Marcus Pürk

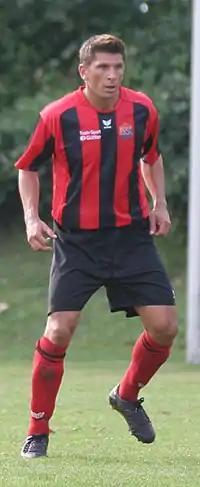
Marcus Pürk

Marcus Pürk (born 21 September 1974) is an Austrian former professional footballer who played as a midfielder.